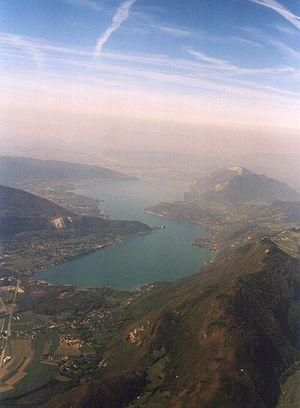
La 18ᵉ étape du Tour de France 2009, s'est déroulée le 23 juillet. Le contre-la-montre de 40 kilomètres, tracé autour du lac d'Annecy, a vu la victoire revenir à Alberto Contador.
Annecy-le-Vieux est une ancienne commune française située dans le département de la Haute-Savoie, en région Auvergne-Rhône-Alpes. Au 1ᵉʳ janvier 2017, elle fusionne avec les communes d'Annecy, de Cran-Gevrier, de Meythet, de Pringy et de Seynod, pour former une nouvelle commune, nommée Annecy, de 121 809 habitants.